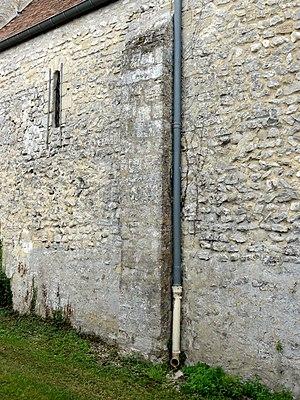
Église Saint-Martin d'Omerville (voir titre).
L'église Saint-Martin est une église catholique paroissiale située à Omerville, en France. Elle se singularise par son plan allongé, à vaisseau unique, avec des travées de quatre époques différentes qui se succèdent en enfilade, et un clocher central roman. Avec les murs de la deuxième et de la troisième travée de la nef, il représente la partie la plus ancienne de l'église, et devrait remonter au moins au dernier quart du XIᵉ siècle, ou sinon au tout début du XIIᵉ siècle. Malheureusement, l'élégante flèche de pierre ajoutée au milieu du XIIᵉ siècle a été démolie vers 1905, et remplacée par un simple toit. À l'intérieur, le caractère roman s'est bien conservé dans la base du clocher voûtée en berceau. Un chœur de deux travées, dont le style du voûtement reflète les dernières années de la première période gothique, est substitué à l'abside primitive vers 1220-1230. Lors de l'agrandissement du chœur par l'adjonction d'une abside à pans coupés au dernier quart du XIIIᵉ siècle ou au début du XIVᵉ siècle, la seconde travée est partiellement démolie pour des raisons inconnues.